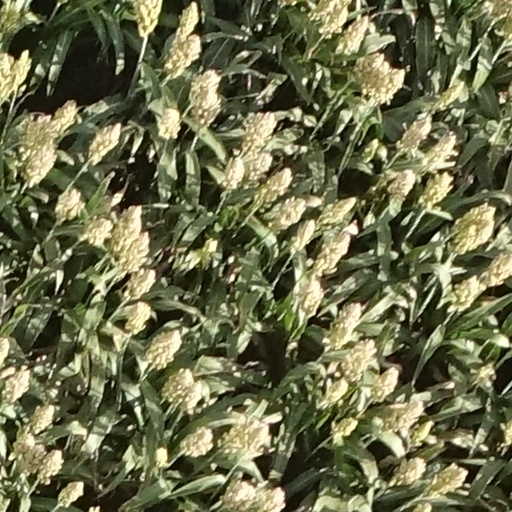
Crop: sorghum